The Dining Room

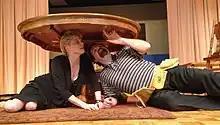
Cast members rehearse a scene from "The Dining Room"

The play is a comedy of manners, set in a single dining room where 18 scenes from different households overlap and intertwine. Presumably, each story is focused around a different family during different time periods who has in their possession the same dining room furniture set, manufactured in 1898. The stories are about White Anglo-Saxon Protestant (WASP) families. Some scenes are about the furniture itself and the emotional attachment to it, while other scenes simply flesh out the culture of the WASPs. Overall, it tells the story of the dying and relatively short-lived culture of upper-middle class Americans, and the transition into a much more efficient society with less emphasis on tradition and more emphasis on progress. Some characters are made fun of, as is the culture itself, but there is also a genuine longing for the sense of stability, comfort and togetherness that the culture provides.